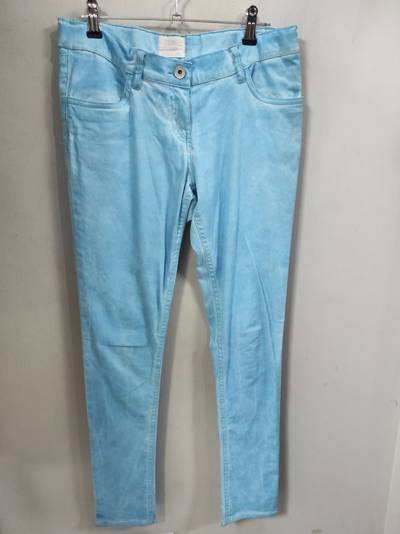
Waste category: clothes